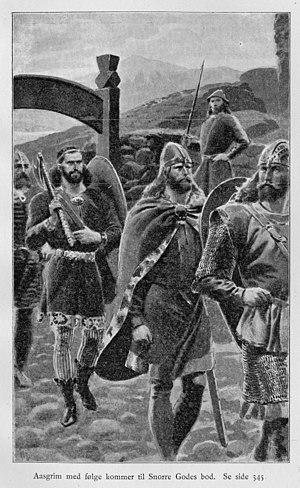
Eyrbyggja Saga / Fremtrædende figurer
Tegning af Snorre Goði tegnet af Andreas Bloch i 1898, med titlen Aasgrim med følge kommer til Snorre Godes bod, en begivenhed, der blev gengivet i Njáls saga
Eyrbyggja Saga er en af de islandske sagaer; dens titel kan oversættes som Sagaen om beboerne på Øre. Den er nedskrevet af en anonym forfatter, der beskriver en langvarig fejde mellem Snorre Goði og Arnkel Goði–to stærke høvdinge i de norrøne samfund, der bosatte sig på Island. Titlen er en smule misvisende, da fortællingen også beskæftiger sig med klanerne fra Þórsnes og Alptafjörðr på Island. De mest centrale karakterer er Snorre Þorgrímsson, der er benævnt som Snorre goði. Snorre var nevø af helten, der figurerede i Gísla saga og har også en fremtrædende plads i Njáls saga og Laxdœla saga. Et andet af Eyrbyggja Saga's hovedmotiver er at berette om nogle enkelte, vigtige familiers bosættelse på Island, navnlig rundt omkring på Snæfellsnes-halvøen.